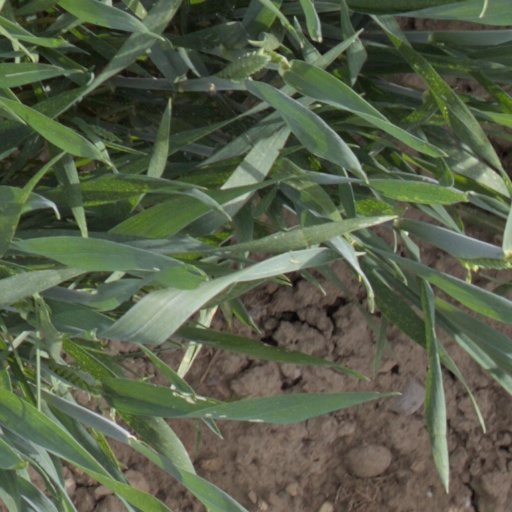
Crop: wheat